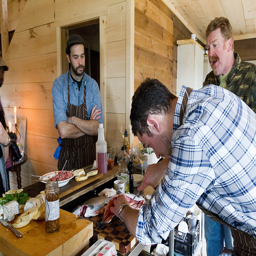
a number of people in a kitchen preparing food
a gathering of men making and eating food
Two men with aprons on standing at a counter.
Several men working together to cook fish in a cabin
Men stand around in a kitchen watching another man filet a fish